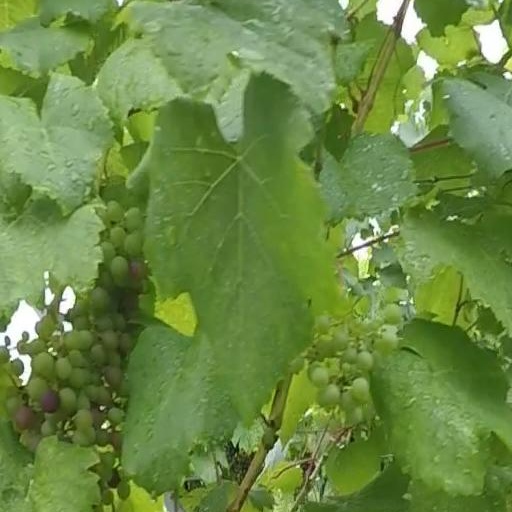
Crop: grape